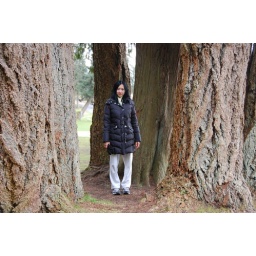
Park near beach with huge trees